Portable audio player

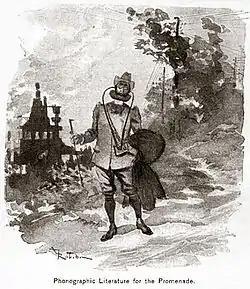
A personal mono device as science fiction (Albert Robida, 1894)

A portable audio player is a personal mobile device that allows the user to listen to recorded audio while mobile. Sometimes a distinction is made between a "portable" player, battery-powered and with one or more small loudspeakers, and a "personal" player, listened to with earphones.